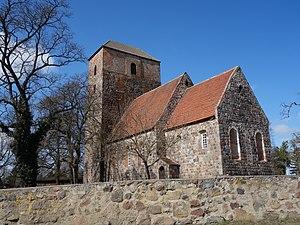
Vue du sud-est de l'église à Lützlow , commune de Gramzow , arrondissement de Uckermark , état fédéral de Brandebourg, Allemagne Object location53°